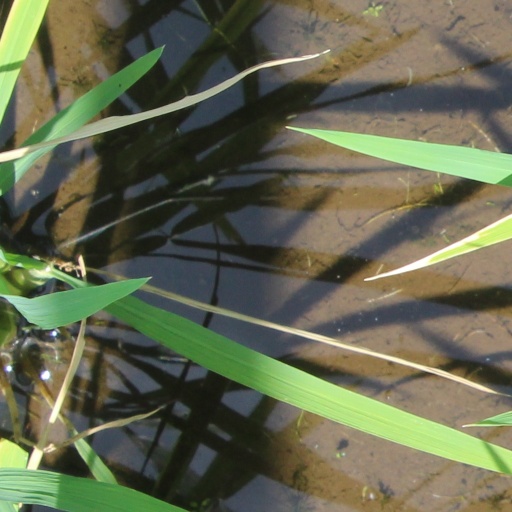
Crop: rice